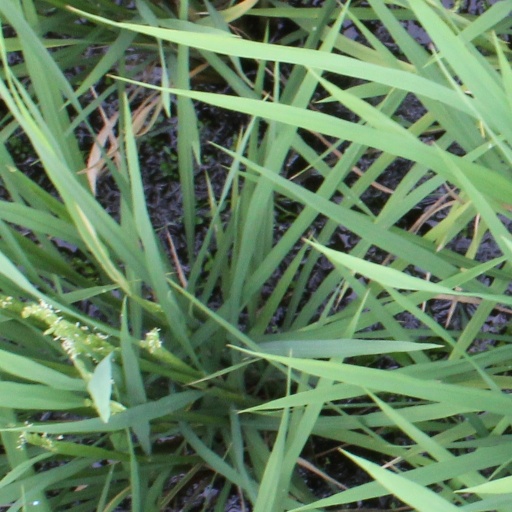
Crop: rice